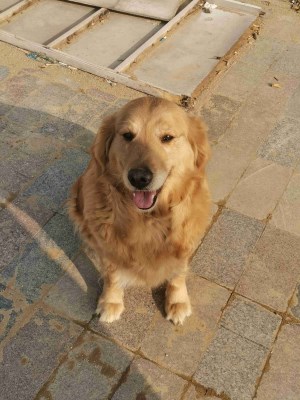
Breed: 5355-n000126-golden_retriever